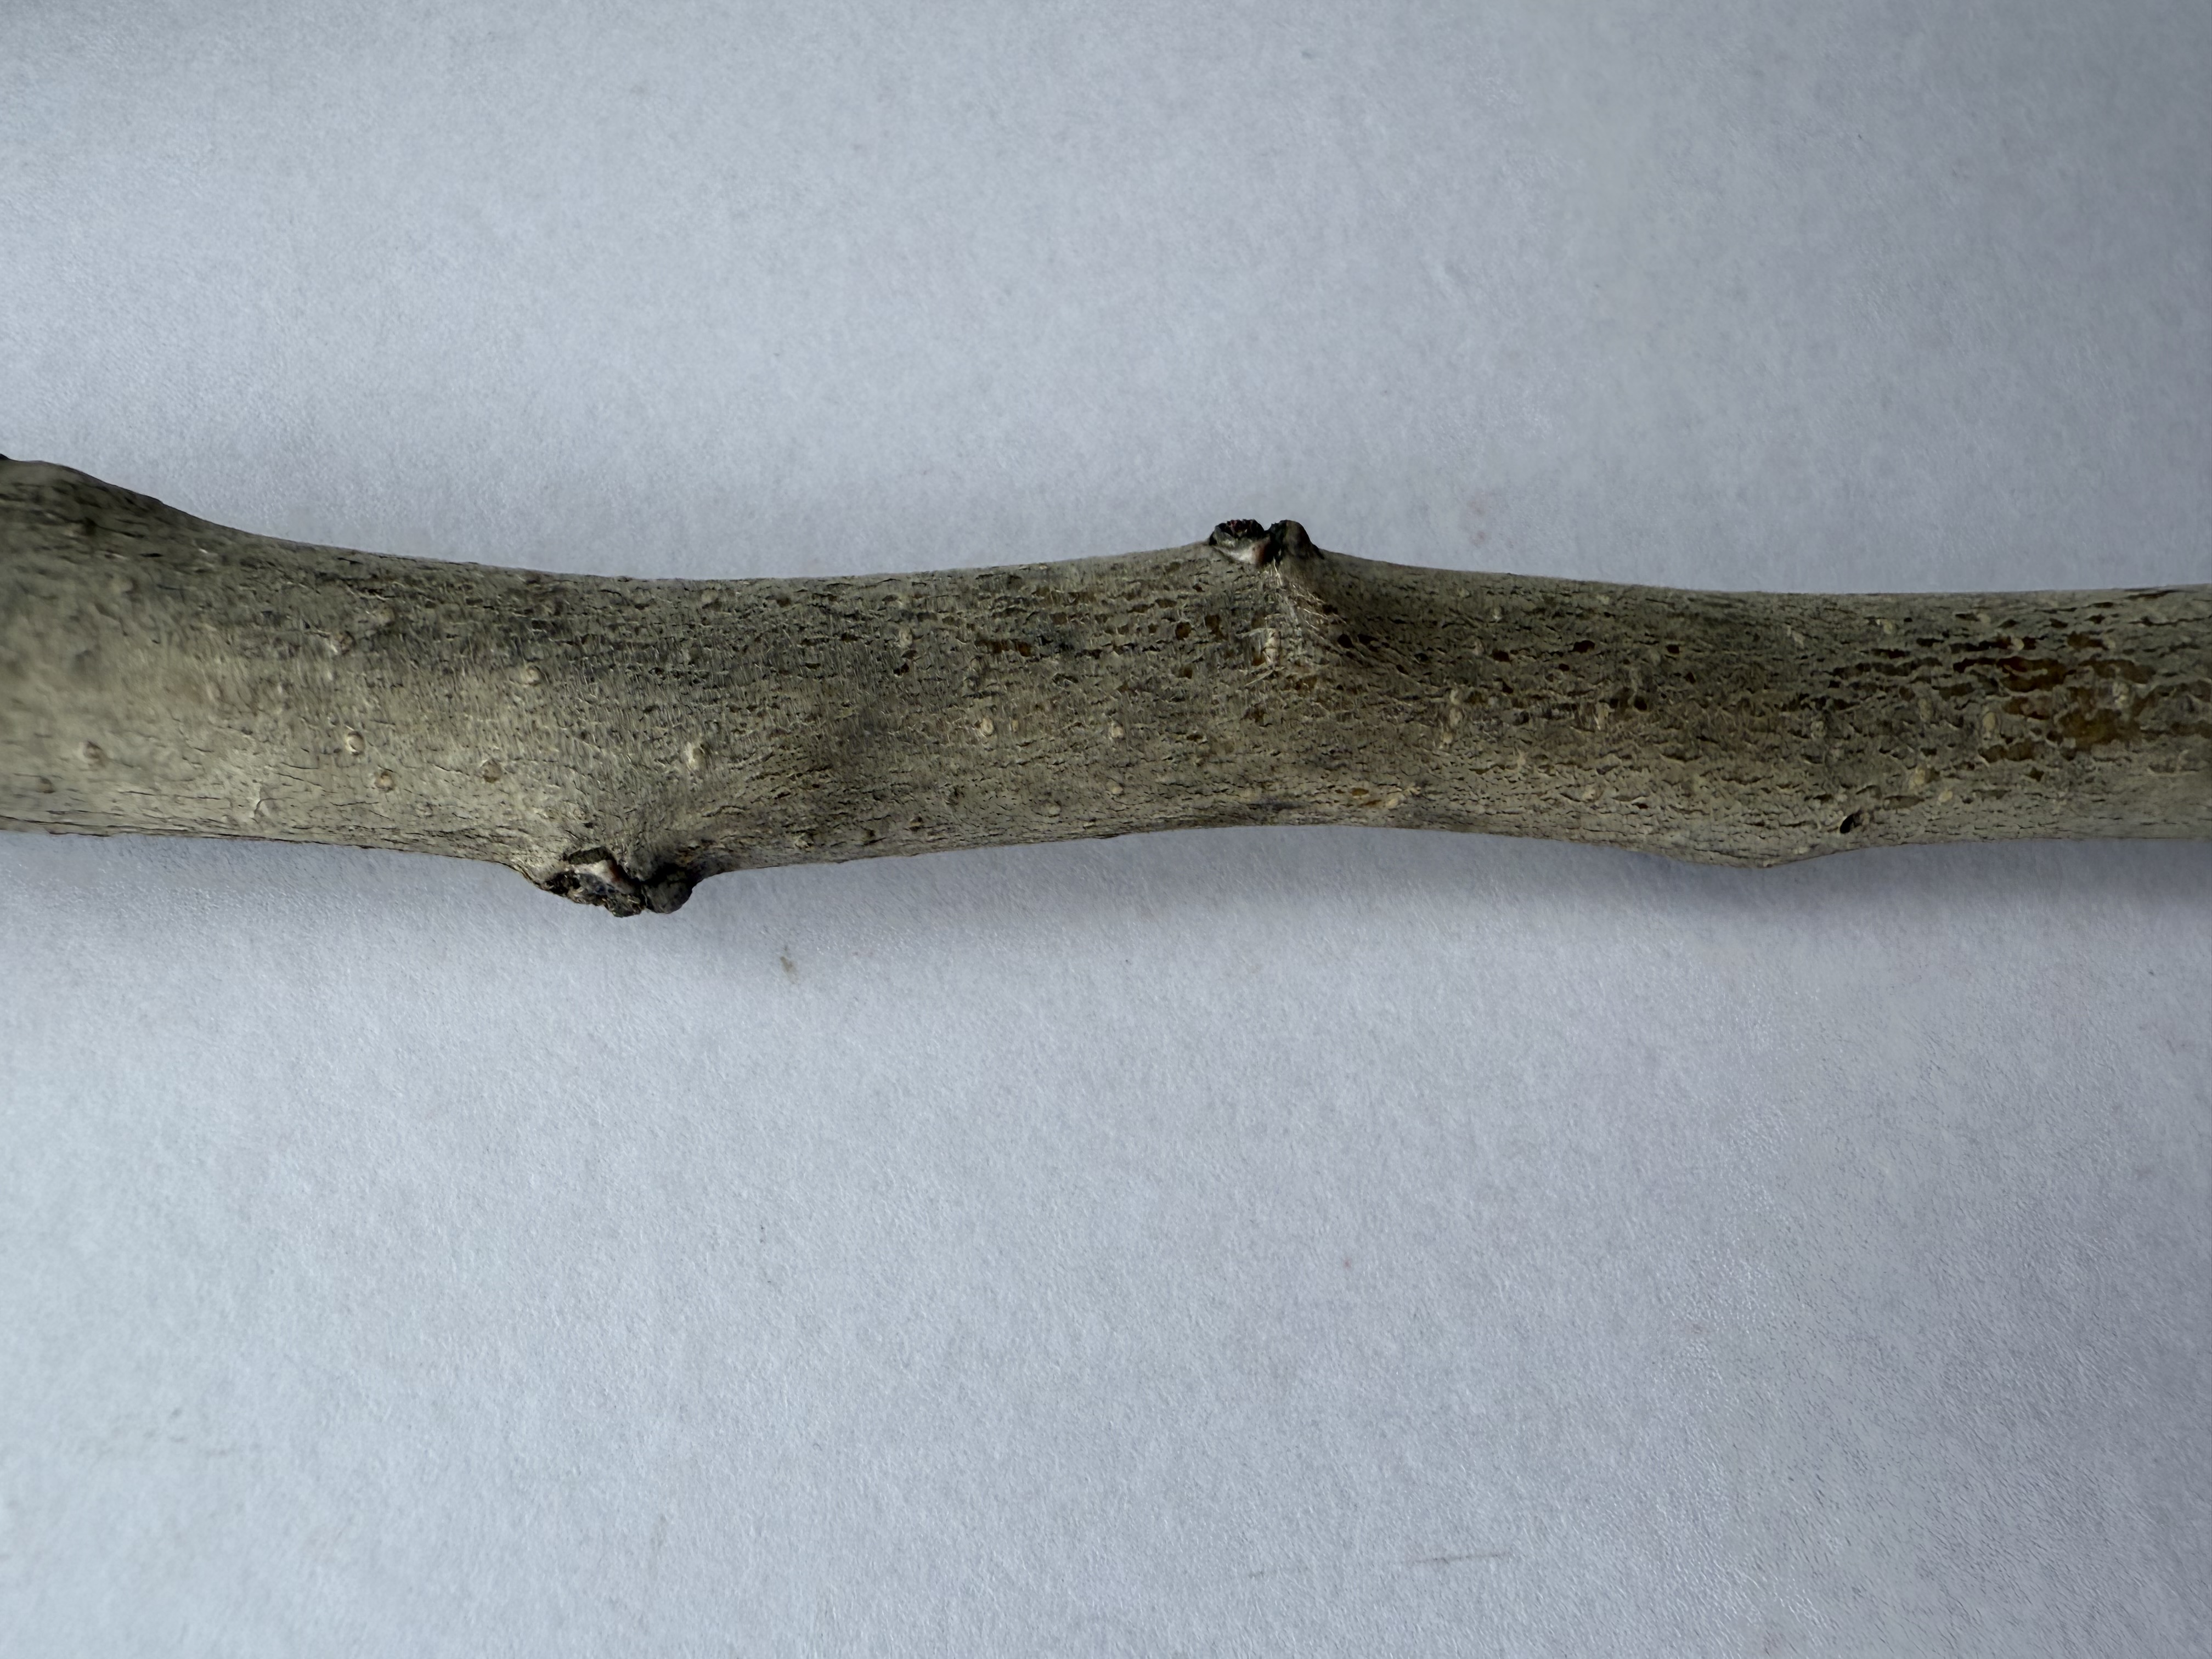
Variety: Medlar